Abu Dhabi International Book Fair

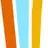
Abu Dhabi International Book Fair logo

The Abu Dhabi International Book Fair is an annual book fair held in Abu Dhabi. It provides a platform where publishers, booksellers, agents, cultural organisations and press can meet, exchange ideas and identify business opportunities. Since 2007 it has been organised by KITAB, a joint venture between the Abu Dhabi Authority for Culture and Heritage and the Frankfurt Book Fair.